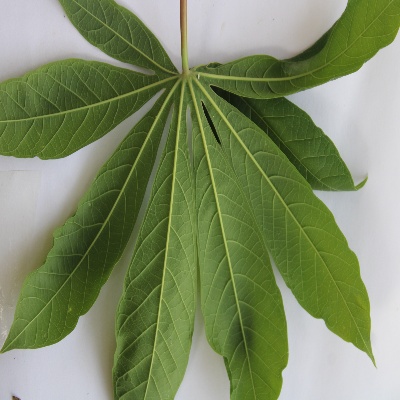
Crop: Cassava
Condition: healthy